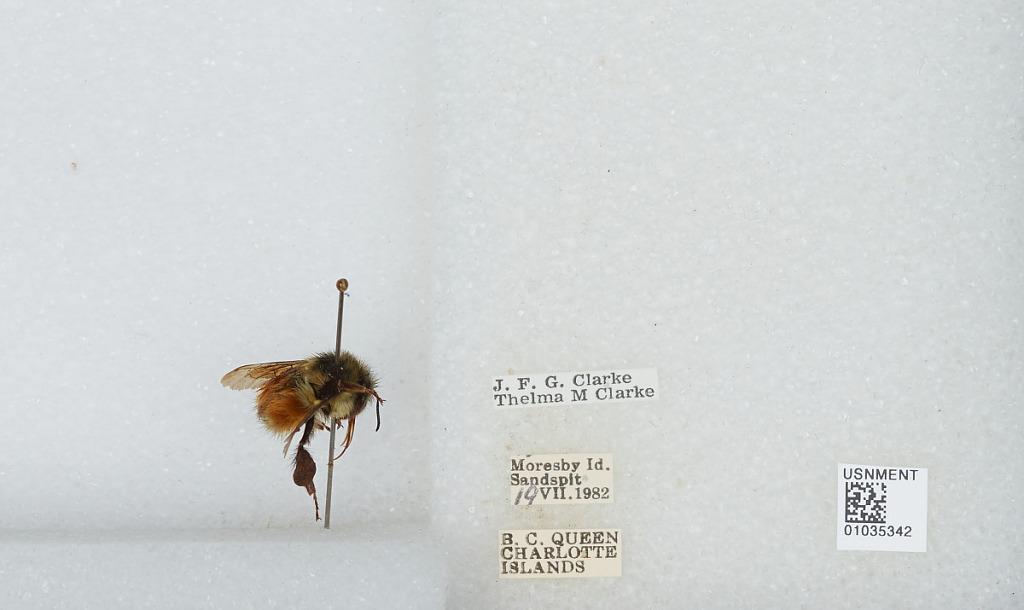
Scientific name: Bombus (Pyrobombus) melanopygus Nylander
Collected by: J. Clarke & T. Clarke
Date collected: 1982-7-19
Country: Canada
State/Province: British Columbia
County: Queen Charlotte Islands
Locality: Sandspit, Moresby Island, Queen Charlotte Islands
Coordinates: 48.6994, -123.299